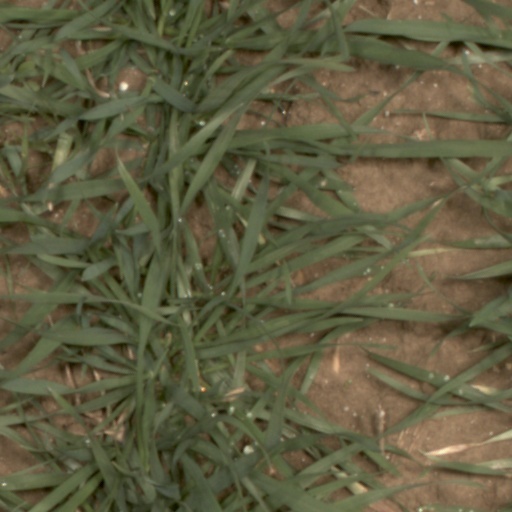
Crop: wheat